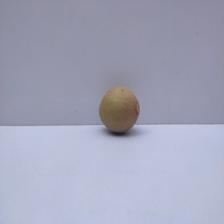
Size: Small